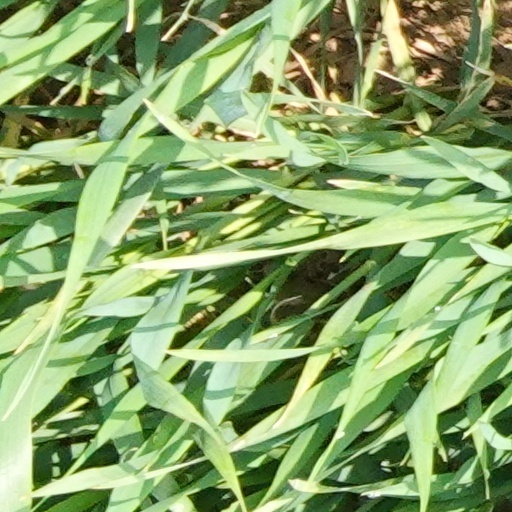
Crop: wheat